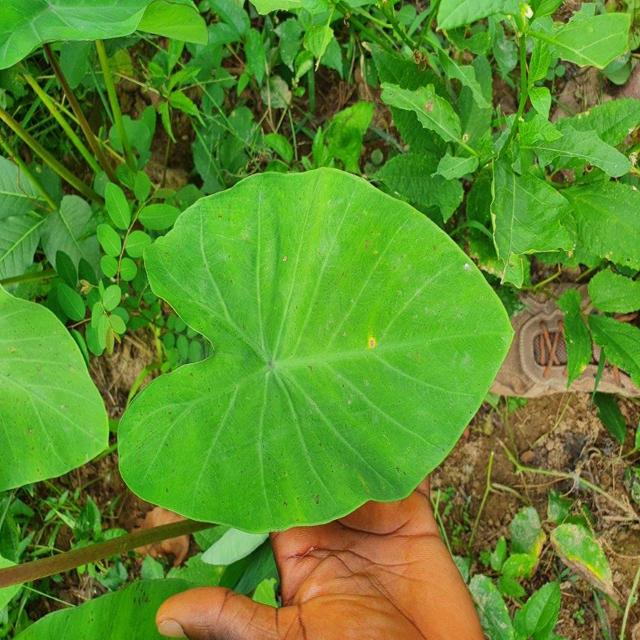
Label: Healthy